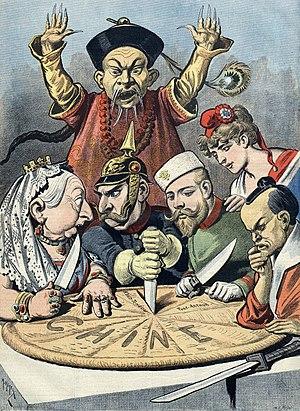
“En Chine - Le gâteau des Rois et... des Empereurs” Caricature politique française de la fin des années 1890. Une galette des Rois représentant la Chine est partagée par Victoria du Royaume-Uni, Guillaume II d'Allemagne, Nicolas II de Russie, la Marianne française et l’Empereur Meiji du Japon. Un mandarin chinois caricatural, représentant la Dynastie Qing, figure en arrière-plan. Guillaume II dispute un morceau à la Reine Victoria, son couteau planté dans la galette évoquant les intentions belliqueuses de l’Allemagne. Nicolas II de Russie semble s'intéresser à l'une des parts de la galette. La Marianne, qui ne participe pas activement au partage, se tient aux côtés de Nicolas II, ce qui évoque l'alliance Franco-Russe de l'époque (soulignée par le fait que ce sont les deux seuls personnages non caricaturés). L’empereur du Japon réfléchit à quelle part prendre. Le mandarin lève les bras au ciel pour s'opposer au partage, mais semble impuissant. Cette caricature illustre de manière symbolique les tendances impérialistes des grandes puissances occidentales et du Japon à l'égard de la Chine, durant cette période de l'histoire. Русский: Французская политическая карикатура конца 1890-х. Пирог олицетворяет Китай (""Chine"" - фр. Китай), который делят между собой английская королева Виктория, Вильгельм II, император Германский (спорящий с Викторией о куске пирога, вонзив при этом в пирог кинжал в знак своих агрессивных намерений), Николай II, император Российской империи, присматривающий особый кусок, французская Марианна (представленная не принимающей участия в разделении пирога, и приближённой к Николаю II как знак Франко-русского союза) и японский император Мэйдзи, глубоко задумавшийся, какие куски ему взять. Позади них представитель двора Цин, поднявший руки, чтобы остановить их, но безуспешно. Карикатура представляет отношение глав перечисленных империй к Китаю в то десятилетие. 中文（繁體）‎: 這張1890年代法國政治漫畫中，列強正在嘗試瓜分「Chine」（中華）這個大餅，後面的大清帝國官員無力阻止。桌前的人物由左至右分別是維多利亞女王（代表英國）、威廉二世（代表德國）、尼古拉二世（代表俄國）、瑪麗安娜（代表法國）、一名武士（代表日本）。 中文（简体）‎: 这张1890年代法国政治漫画中，列强正在尝试瓜分「Chine」（中华）这个大饼，后面的大清帝国官员无力阻止。桌前的人物由左至右分别是维多利亚女王（代表英国）、威廉二世（代表德国）、尼古拉二世（代表俄国）、玛丽安娜（代表法国）、一名武士（代表日本）。"
L'histoire de la Chine commence avec l'apparition de l'écriture, vers 1 500 avant l’ère commune, peu après l'émergence des premières cités. Les écrits sont d'abord rares et ne se répandent qu'au cours du Iᵉʳ millénaire av. J.-C. La civilisation chinoise s'est développée au fil des siècles, en passant progressivement de rites ancestraux de type chamanique au taoïsme et au bouddhisme, tout en intégrant la philosophie confucéenne. L'écriture chinoise non phonétique, partagée par des langues diverses qui utilisent les mêmes signes en les prononçant différemment, a permis de créer une intercompréhension écrite entre locuteurs instruits parlant différentes langues. Lorsque la Chine fut conquise à plusieurs reprises par des tribus nomades venues du Nord ou de l'Ouest, comme les Mongols au XIIIᵉ siècle, les envahisseurs adoptèrent les coutumes chinoises et utilisèrent le système administratif en place pour gouverner à leur profit l'empire de Chine.
L’histoire du libéralisme économique classique est la doctrine selon laquelle les libertés économiques sont souhaitables et que l’intervention de l’État doit être aussi limitée que possible, nait au XVIIIᵉ siècle en parallèle avec l’émergence de la définition de ce qu'est l’État par les philosophes politiques, comme John Locke, qui dans les Deux Traités du gouvernement civil, recommande la séparation des pouvoirs exécutif et législatif ou Montesquieu qui, dans De l'esprit des lois, lui adjoint le pouvoir judiciaire.
Depuis le XIXᵉ siècle, la question du commencement de l'histoire du capitalisme, de ses origines, de sa consistance et surtout de son évolution est la source de débats sociologiques, économiques et historiques majeurs.
Le terme de Weltpolitik de Guillaume II - traduit littéralement par « Politique mondiale de Guillaume II » - désigne la politique étrangère de l'empereur allemand Guillaume II, dernier Kaiser, au pouvoir du 15 juin 1888 au 9 novembre 1918.
L'Impérialisme occidental en Asie, tel qu'il est présenté dans cet article concerne le long processus de colonisation effectué par les Occidentaux dans ce qui a d'abord été appelé les Indes orientales. Celui-ci a débuté au début du XVᵉ siècle par la recherche de routes commerciales menant à la Chine qui ont conduit directement aux Grandes découvertes et l'introduction des prémices de la guerre moderne dans ce qu'on appelait alors l'Extrême-Orient. En début du XVIᵉ siècle les nombreuses expéditions commerciales ont considérablement élargi l'influence de l'Europe occidentale et le développement du commerce des épices. La présence de l'Europe occidentale à travers leurs empires coloniaux et de l'impérialisme en Asie dura plus de six siècles, et se termina officiellement avec l'indépendance du Timor oriental en 2002, dernière colonie de l'Empire colonial portugais. La colonisation introduisit les concepts occidentaux de Nation et de l'État plurinational.
La dynastie Qing, d'origine mandchoue, est la dernière dynastie impériale à avoir régné sur la Chine, de 1644 à 1912. Elle a succédé à la dernière dynastie ethniquement chinoise, la dynastie Ming. En rébellion ouverte contre les Ming dès 1616, les Mandchous prirent progressivement le pouvoir dans l'ensemble de la Chine, prenant Pékin en 1644 et instaurant un nouveau régime politique, l'empire du Grand Qing. La Chine ne fut totalement sous leur autorité qu'en 1683.